Vivaldi (web browser)

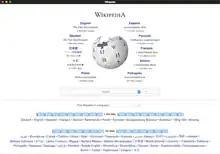
Vivaldi 1.0.228.3 displaying the Wikipedia homepage in its "Chromeless UI" mode

Vivaldi has a distinctive user interface with basic icons and fonts, and, optionally, a colour scheme that changes based on the background and design of the web page being visited. The browser also allows users to customise the appearance of UI elements such as background colour, overall theme, address bar and tab positioning, start pages and even its icons and some of its other elements. According to CEO Jon von Tetzchner, Vivaldi's unique customisability is how the browser caters to experienced users.